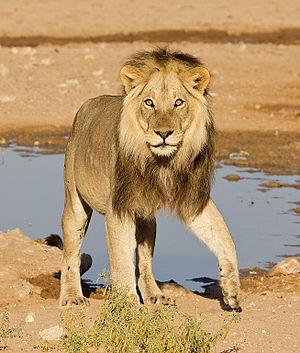
Le parc transfrontalier de Kgalagadi est un parc national partagé entre l'Afrique du Sud et le Botswana qui regroupe deux anciens parcs nationaux, le Kalahari Gemsbok National Park en Afrique du Sud et le Gemsbok National Park au Botswana. Depuis 1999 le parc s'étend sur 38 000 kilomètres carrés. Approximativement les trois-quarts du parc se trouvent au Botswana et un quart en Afrique du Sud. Il est renommé pour ses oiseaux de proie. Son emblème est l'oryx gazelle.